Chains of Love (TV series)

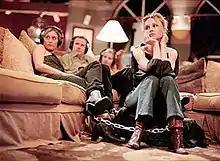
An image of four women and a man sitting on a couch in a living room. They are all chained together by the ankles.

In each episode, five contestants are taken to a house in Palos Verdes Estates, California. Bound together by a six-foot chain, they are linked by their hands and feet in the "Ritual Room" by the "Lockmaster", played by a muscular man in a suit and sunglasses. The participants are kept less than 24 inches from each other during filming. The chaining of the contestants is not shown on-screen.